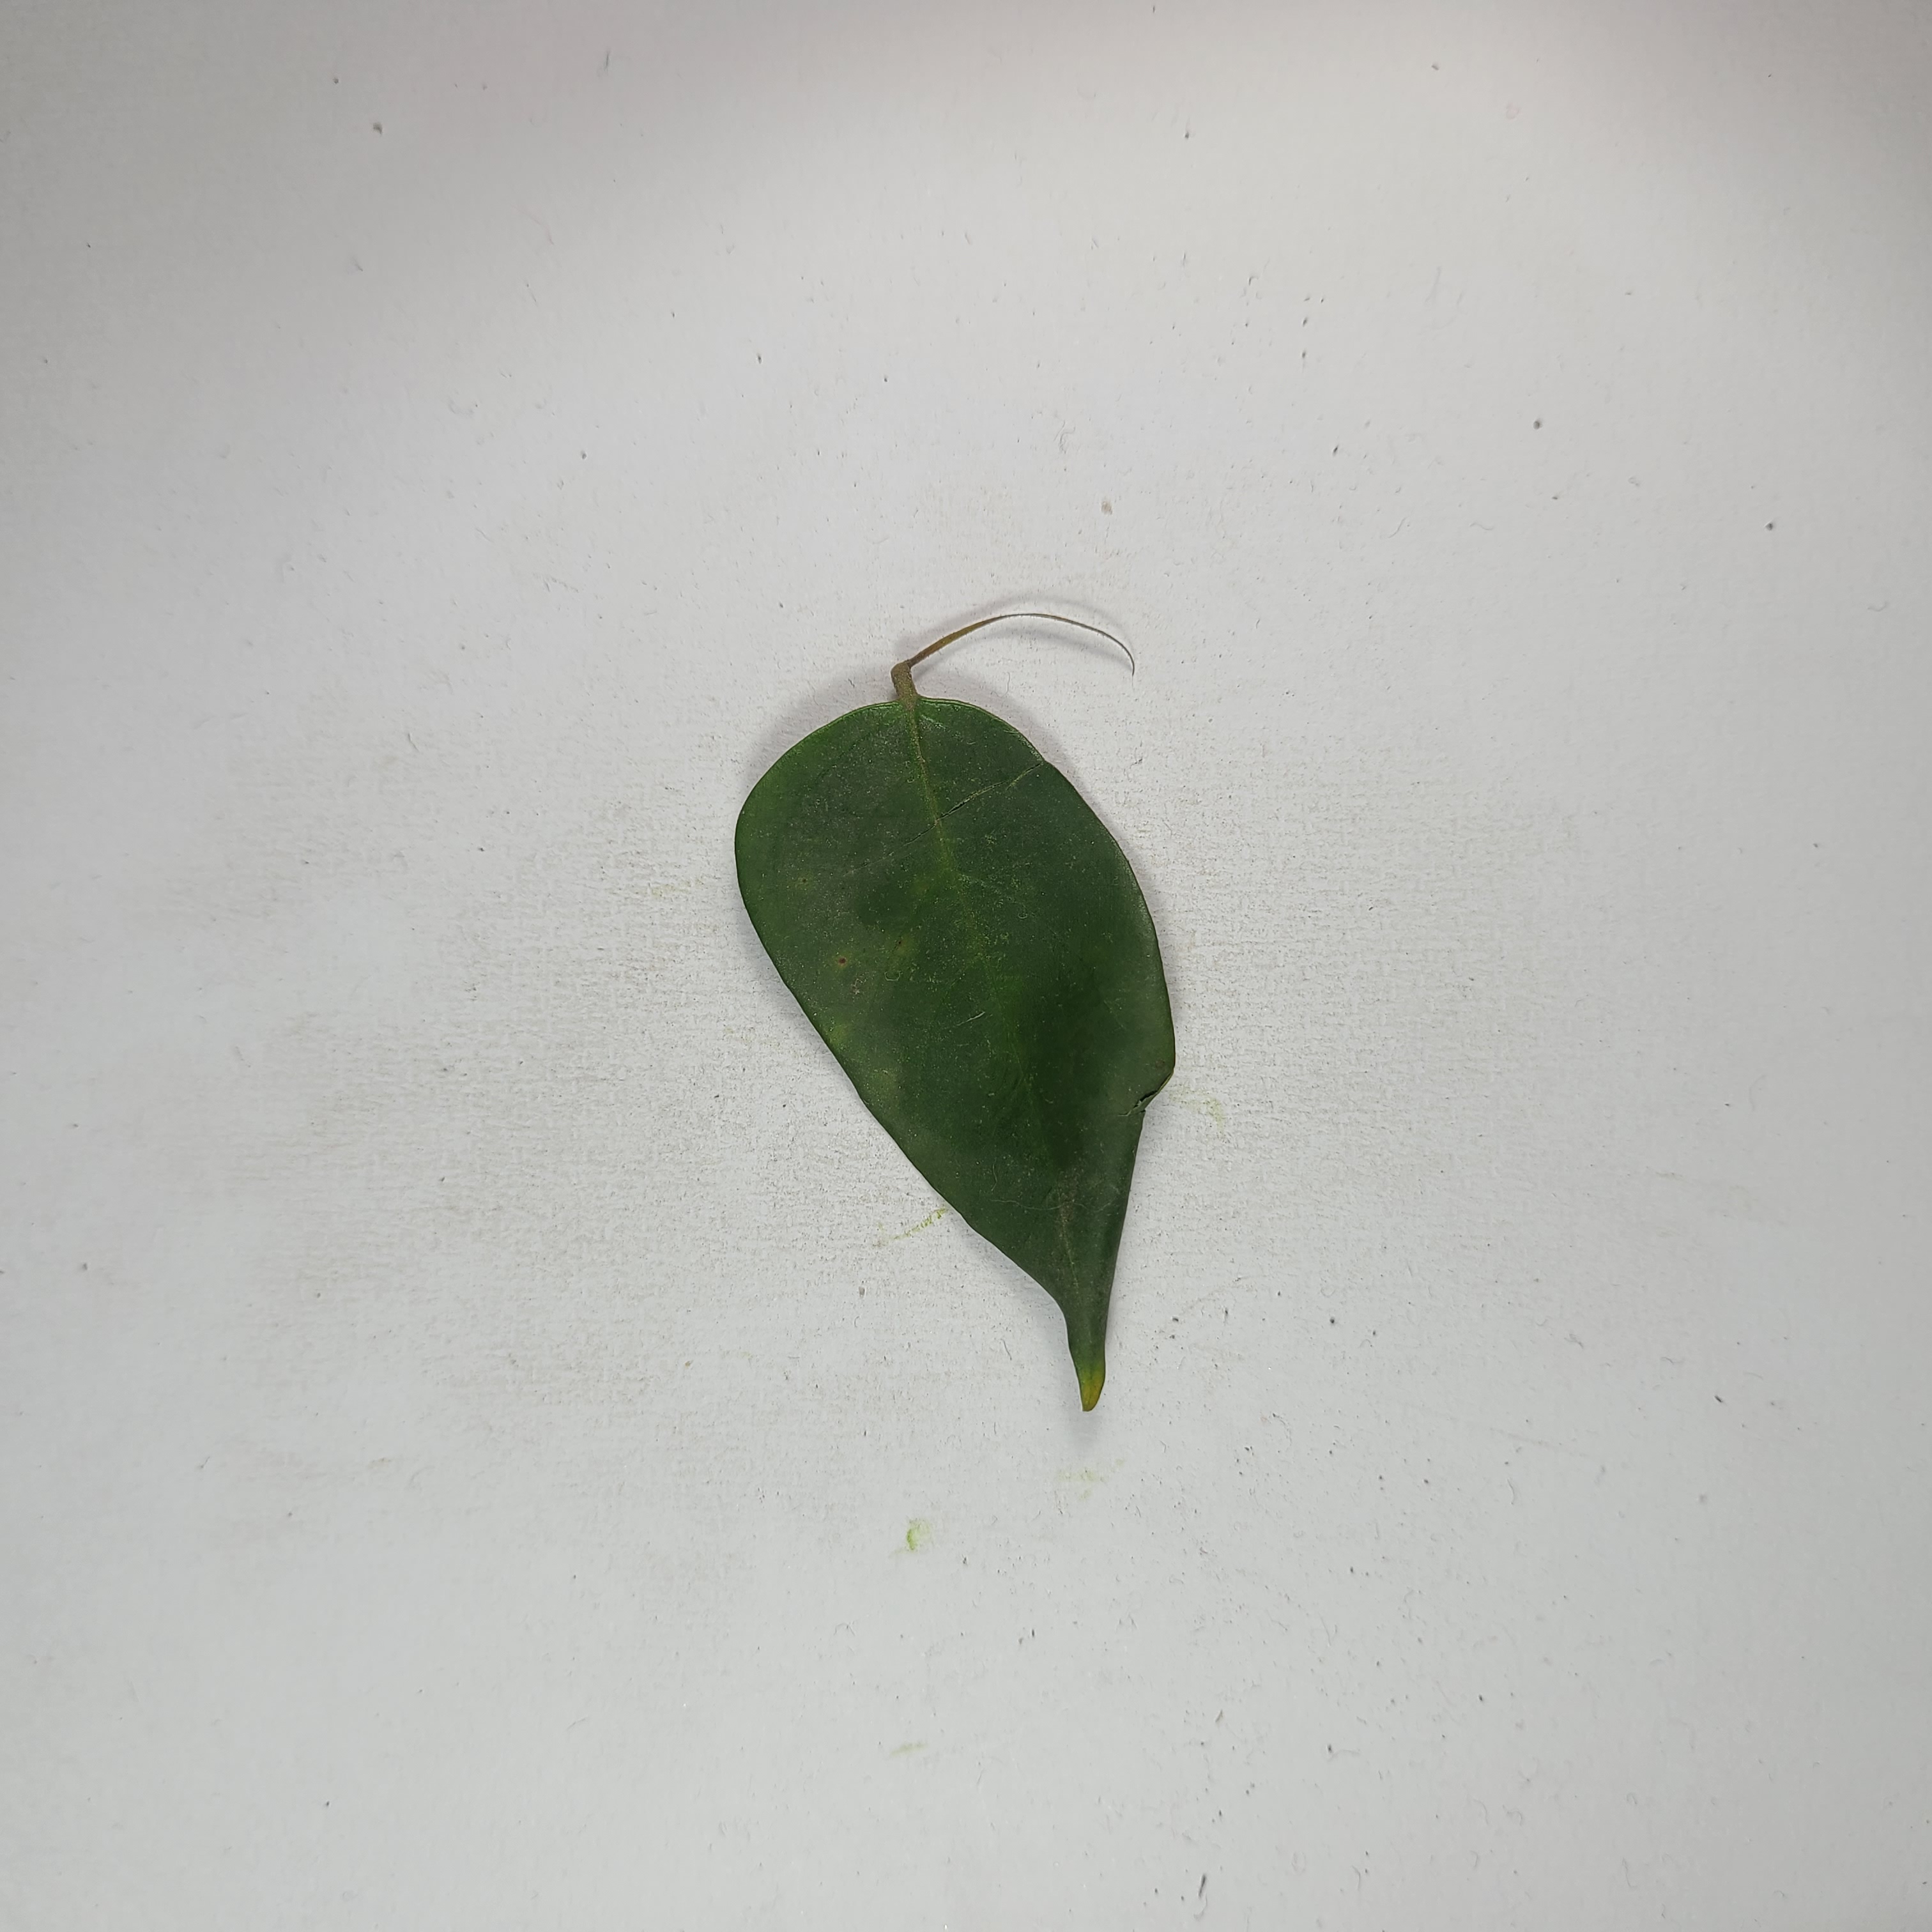
Label: Healthy Leaves